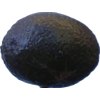
Label: black_avocado